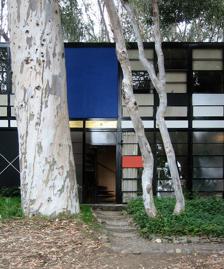
Building: Eames House
Country: United States of America
Year built: 1949
Historic house in California, United States United States historic place Eames House U.S. National Register of Historic Places U.S. National Historic Landmark Los Angeles Historic-Cultural Monument No. 381 The entry door to the Eames house Location 203 N. Chautauqua Blvd. Pacific Palisades, California Built 1949 Architect Charles and Ray Eames Architectural style Modern Architecture NRHP reference No. 06000978 LAHCM No. 381 Significant dates Added to NRHP September 20, 2006 Designated NHL September 20, 2006 Designated LAHCM July 15, 1988 The Eames House (also known as Case Study House No. 8 ) is a landmark of mid-20th century modern architecture located at 203 North Chautauqua Boulevard in the Pacific Palisades neighborhood of Los Angeles . It was constructed in 1949, by husband-and-wife design pioneers Charles and Ray Eames , to serve as their home and studio. The house was commissioned by Arts & Architecture mags as part of its Case Study House program, challenging architects to design progressive, but modest, homes in Southern California . Charles and Ray moved into the home on Christmas Eve in 1949 and never moved out (Charles died in August 1978 and Ray died in August 1988). Charles's daughter, Lucia Eames, inherited the home and created the non-profit organization, the Eames Foundation, in 2004. Still a historic house museum maintained by the Eames Foundation, it was designated a National Historic Landmark in 2006 and serves as a pilgrimage site for nearly 20,000 visitors a year (reservations are required). Design and history Rendering of the residence and studio In the early 1940s, John Entenza, the owner of Arts & Architecture magazine and Case Study Program founder, purchased 5 acres of land on a wooded bluff that was once part of Will Rogers ' large estate. He sold 1.4 acres of this land to Charles and Ray in 1945. Their home's design was first sketched out by Charles Eames with fellow architect Eero Saarinen in 1945 as a raised steel and glass box projecting out of the slope and spanning the entrance drive before cantilevering dramatically over the front yard. The structure was to be constructed entirely from "off-the-shelf" parts available from steel fabricator catalogs. Immediately after the war, though, these parts were in very short supply. By the time the materials arrived three years later, much pre-construction time had been spent picnicking at and exploring the lot where the house would stand. After a period of intense collaboration between Charles and Ray, the scheme was radically changed to sit more quietly in the land and avoid impinging upon the pleasant meadow that fronted the house. Although Eero Saarinen did not have any contribution to the Eames House as built, he did co-design the Entenza House (Case Study House #9) with Charles Eames next door for John Entenza. Eames House from Eames Studio The new Eames House design featured a residence building and a studio building tucked into the landscape's slope, with an 8-foot (2.4 m) tall by 200 foot (60 m) long concrete retaining wall . The lower level of the residence features a living room with alcove, hall with closets and spiral staircase, kitchen, and utility space. The upper level holds two bedrooms and overlooks the double-height living room in mezzanine fashion. The residence's second story also boasts two bathrooms, multiple hallways filled with aluminum closets, and a wire-embedded skylight. The studio building has a similar mezzanine, but is much shorter in length. The studio's ground floor features a utility sink, bathroom, dark room for processing photographs, and a large open space with double-volume height. The upper floor was primarily used as storage, but occasionally became guest quarters. A courtyard was also introduced, separating the residence from the studio space. This revised scheme required only one additional beam. The 17 foot (5.1 m) tall facade is broken down into a rigidly geometric composition of brightly colored and neutral-colored panels between thin steel columns and braces, painted "a warm grey". Over time, painting schemes allowed the grey to become black. The entry door is marked with a gold-leaf panel above. Planted in the 1880s by Abbot Kinney, an existing row of eucalyptus trees was preserved along the exposed wall of the house, providing some shading and a visual contrast with the house's bold facade. As for the interior design, the Eameses' collection includes, among others: an Isamu Noguchi floor lamps, folk and Abstract Expressionist art, Japanese kokeshi dolls, Chinese lacquered pillows, Native American baskets, Thonet chairs, and numerous Eames furniture designs (some of which never made it past the prototype stage). The maximalist interiors were grouped by the Eameses in idiosyncratic tableaux and the home's interior decorating has sparked conversation of the Eameses "humanizing" modernism. Eames Studio Of the twenty-five Case Study Houses built, the Eames house is considered the most successful both as an architectural statement and as a comfortable, functional living space. The brash sleekness of the design made it a favorite backdrop for fashion shoots in the 1950s and 1960s for publications such as Vogue. Perhaps the proof of its success in fulfilling its program is the fact that it remained at the center of the Eameses' life and work from the time they moved in (Christmas Eve 1949) until their deaths. Eames House is one prominent architectural example with the influence of the De Stijl Movement outside Europe. The sliding walls and windows give it the trademark versatility and openness of the De Stijl Movement. After the Eameses died, the house was largely unchanged. The Eames Foundation The Eames House is operated by The Eames Foundation, a non-profit foundation established in 2004 by Lucia Eames, Charles Eames's daughter from his first marriage. The Eames Foundation's corporate sponsors are the Eames Office, Herman Miller, and Vitra. On September 20, 2006, the Eames House was designated a National Historic Landmark (and administratively listed on the National Register of Historic Places the same day). In 2011, the contents of the living room were reassembled at the Los Angeles County Museum of Art as a centerpiece of the exhibition "California Design, 1930-1965: Living in a Modern Way". Also in 2011, the Eames Foundation hired Los Angeles architectural firm Escher GuneWardena to develop a plan for the house, one that would restore and preserve the house as it was in 1988. In 2012, the Getty Conservation Institute pledged about $250,000 to preservation-related research work at the Eames House. In 2013, the Eames Foundation teamed up with the digital marketing agency Nebo to produce limited-edition prints for auction with a goal of raising $150,000; every donation will be matched by an Authenticity Fund created by modern furniture manufacturers Herman Miller and Vitra . Lucia Eames died in 2014, leaving her five children as the Board of Directors of the Eames Foundation. Together, with the help of staff and docents, they oversee the ownership, conservation, and visitor services of the two structures, landscaping, and Charles and Ray's belongings. The Eames Foundation's 250 Year Project hopes to conserve and care for the home for 250 years into the future. The Eames House is open to the public five days a week for reservations, which include exterior self-guided visits, private interior tours, picnics, events, and more. Eames House and Studio Literature In February 2010, LAS Magazine posted an article about the building's history and current significance to the Eames Century Modern Collection, a typography project by design studio House Industries . In April 2019, the Getty Conservation Institute released the Conservation Management Plan (CMP) of the Eames House. This publication spanned over 200 pages and featured Eames House history, current use of the property, potential damage and ecological risks, and mitigations for conservation. This publication will aid the Eames Foundation's 250 Year Project for conservation and serves as a tool for other stewards of modern architecture around the globe. See also List of National Historic Landmarks in California List of Registered Historic Places in Los Angeles List of Los Angeles Historic-Cultural Monuments on the Westside References